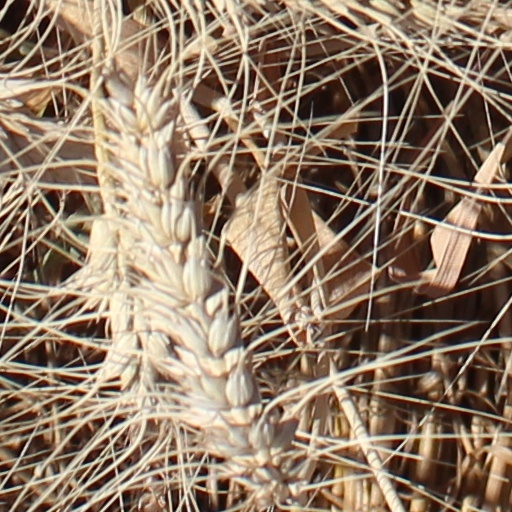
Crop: wheat